Concertina

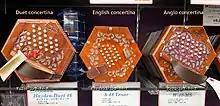
Duet concertina, English concertina, Anglo concertina

Various German concertina systems share common construction features and core keyboard layout. In the United States, particularly in the Midwest where there are many German and Central European descendants, the term "concertina" often refers to the Chemnitzer concertina, which is bisonoric and closely related to the bandoneon, but features a different keyboard layout and decorative style, including a few mechanical innovations pioneered by German-American instrument builder and inventor Otto Schlicht. A related variant is the Carlsfelder concertina from C. F. Zimmerman, created in 1849 and shown at the 1851 London Industrial Exposition. The Chemnitzer concertina is popular among polka musicians in the American Midwest, most famously played by Li'l Wally.